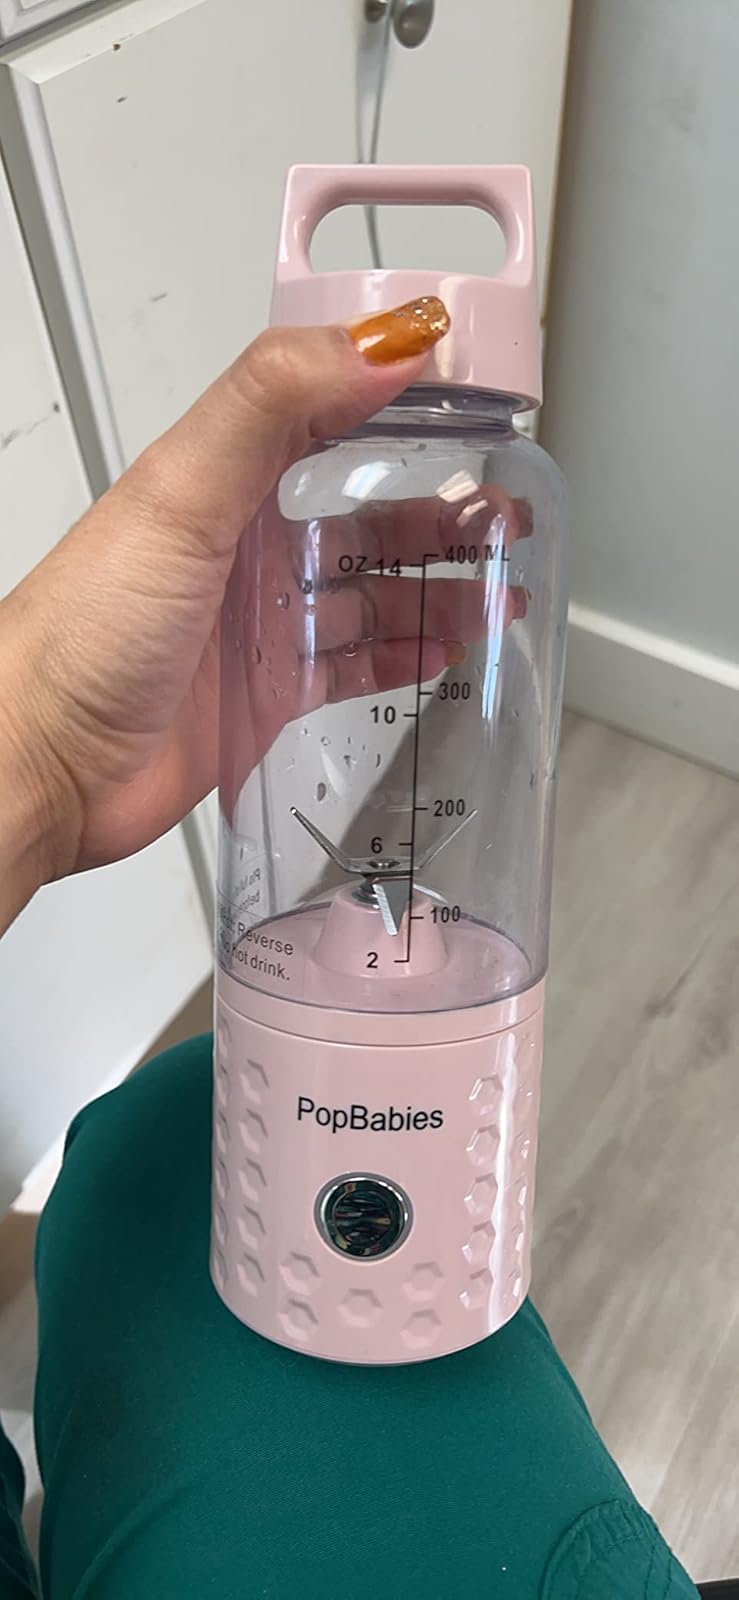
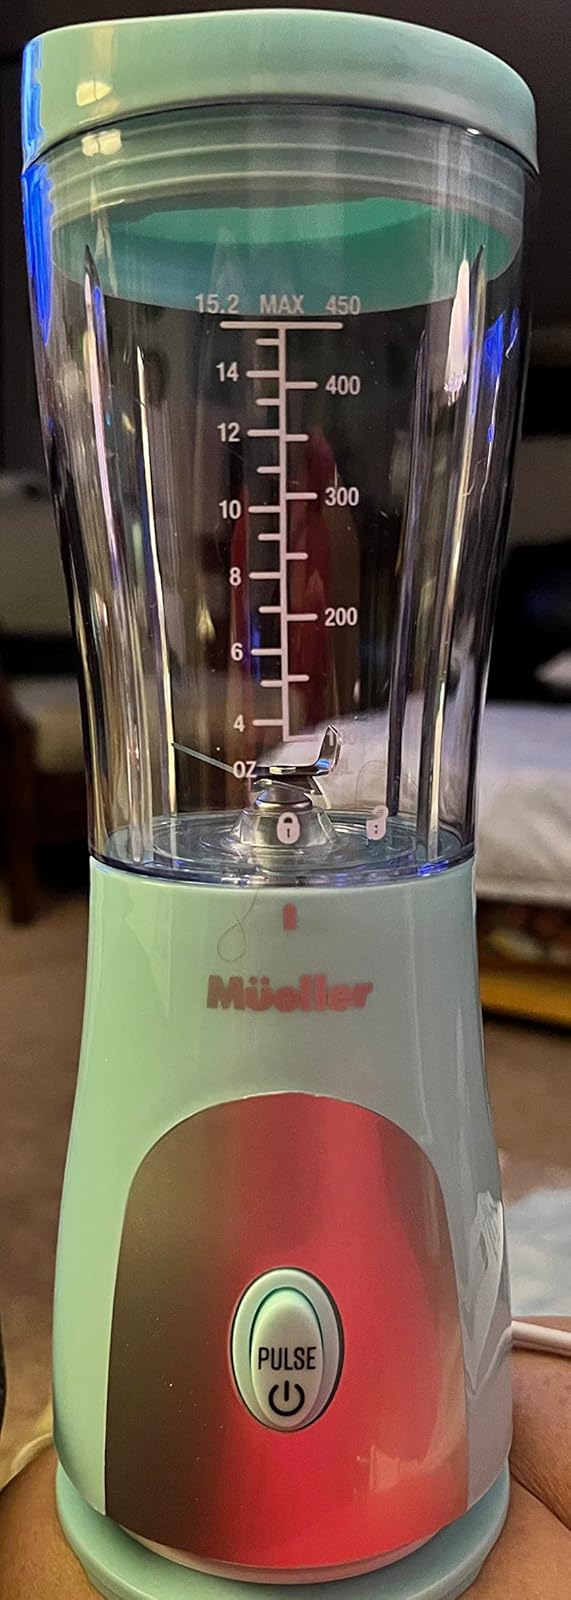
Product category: items_blender
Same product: no